Visa requirements for Bahraini citizens

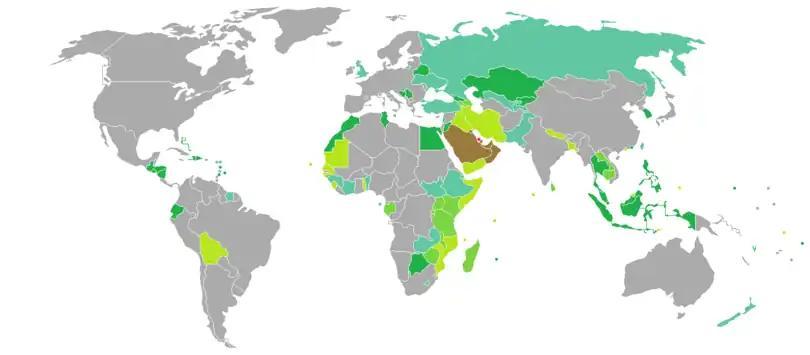
Visa requirements for Bahraini citizens

Visa requirements for Bahraini citizens for visits to various territories, disputed areas, partially recognized countries and restricted zones: